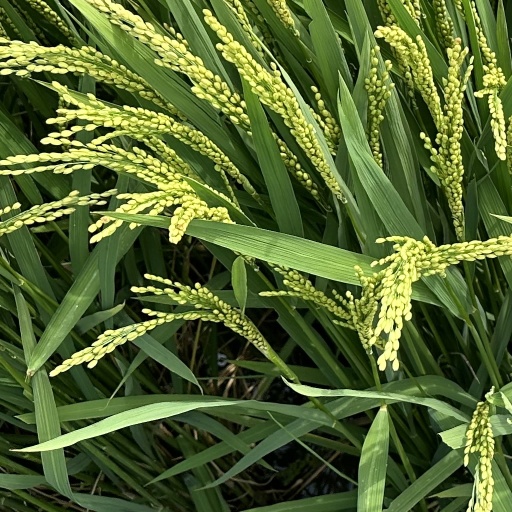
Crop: rice